Stamford Bridge (stadium)

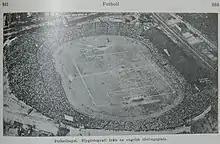
A jam packed Stamford Bridge in the early 1930s.

In 1945, Stamford Bridge staged one of the most notable matches in its history. Soviet side FC Dynamo Moscow were invited to tour the United Kingdom at the end of the Second World War and Chelsea were the first side they faced. An estimated crowd of over 100,000 crammed into Stamford Bridge to watch a 3–3 draw, with many spectators on the dog track and on top of the stands.